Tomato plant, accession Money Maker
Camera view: horizontal (90 deg, fisheye); turntable rotation: 240 degrees
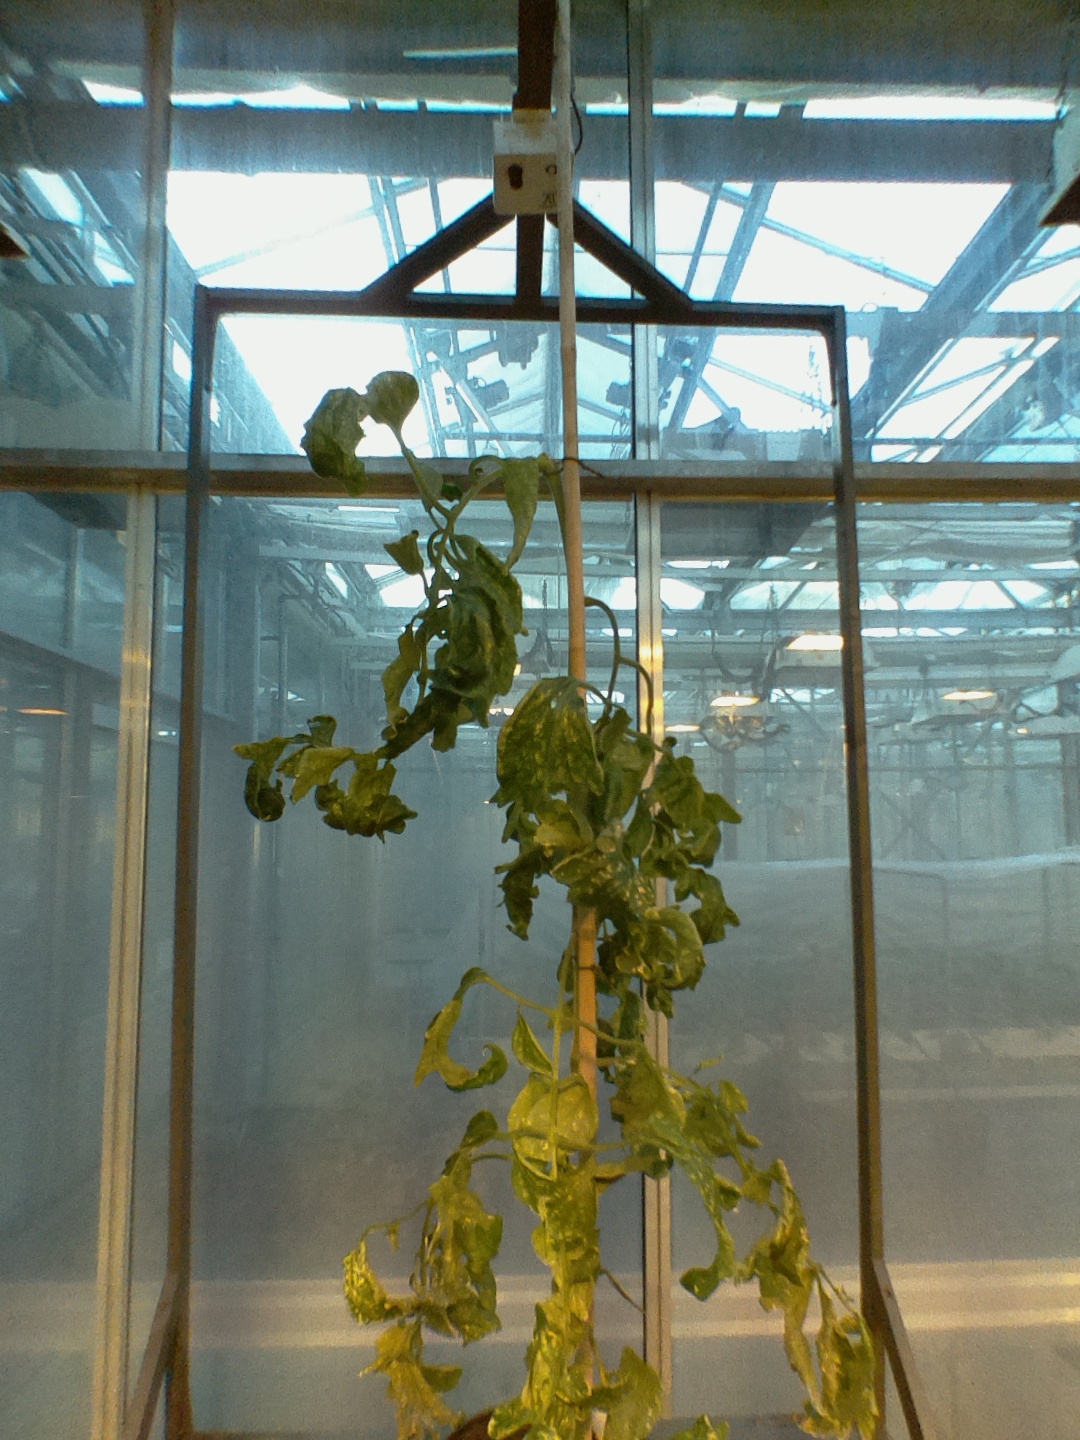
BBCH growth stage 52: 2 inflorescences visible